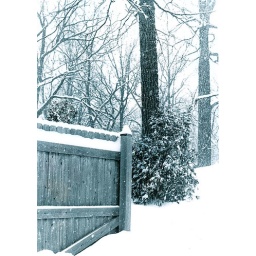
black and white film tinted blue of a fence in the snow